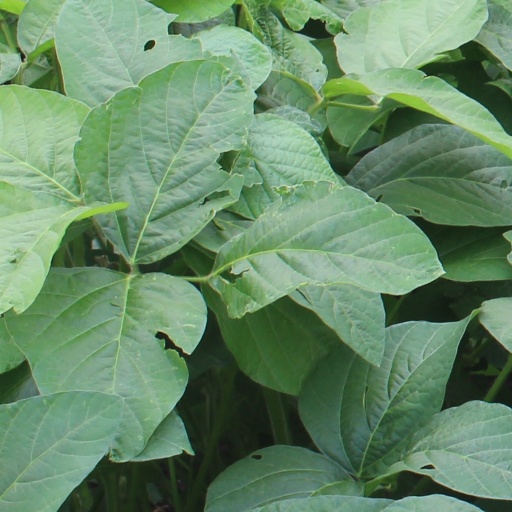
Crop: soybean